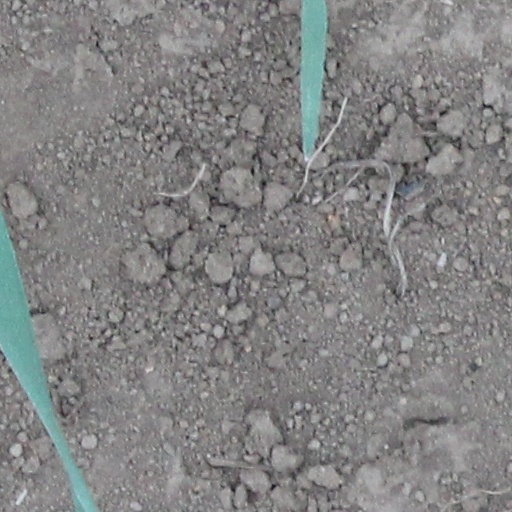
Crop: wheat